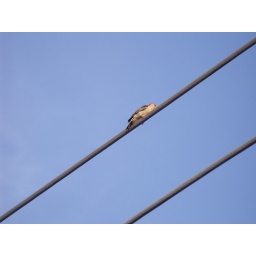
woodpecker with its lovely red feathers against the glorious blue sky